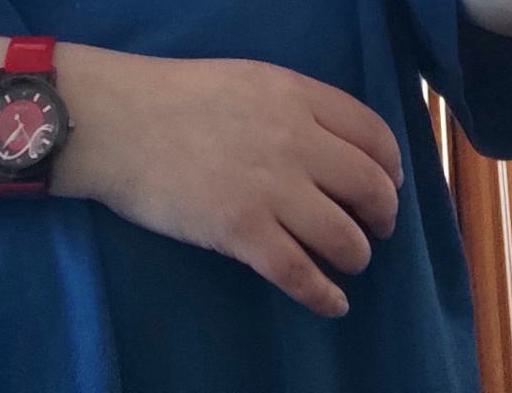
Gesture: no_gesture